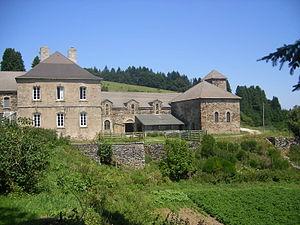
Cet article liste les abbayes cisterciennes actives ou ayant existé sur le territoire français actuel. Ces abbayes ont appartenu, à différentes époques, à des ordres ou des congrégations ou des groupements dits « cisterciens ».
Le diocèse de Mende relève depuis 2002 de la province ecclésiastique de Montpellier. Il recouvre l'intégralité du département de la Lozère. Plusieurs prélats ont participé à son rayonnement et à son indépendance par rapport au pouvoir temporel, tels que les évêques Aldebert III du Tournel et Guillaume VI Durand. De ce diocèse sont originaires le bienheureux Urbain V, avant-dernier pape français, qui rendit beaucoup à son Église d'origine, mais aussi Guillaume et Foulques de Villaret, grands maîtres de l'ordre de Saint-Jean de Jérusalem.
L’abbaye de Mercoire est une abbaye cistercienne située dans la commune du Cheylard-l'Évêque en Lozère. Elle a été fondée avant 1200 et est située en plein cœur de la forêt de Mercoire, au pied du Moure de la Gardille, proche de la source de l'Allier.